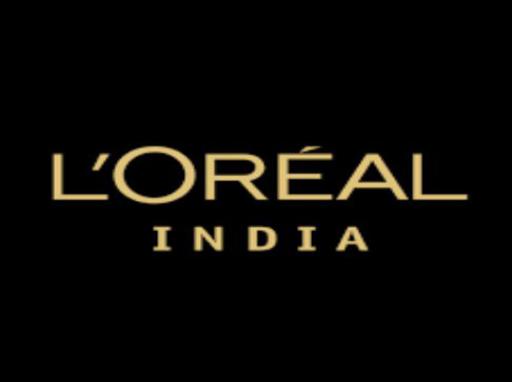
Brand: loreal
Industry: Necessities